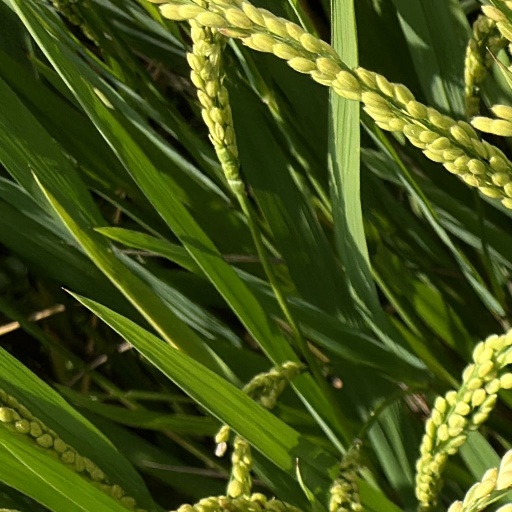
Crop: rice